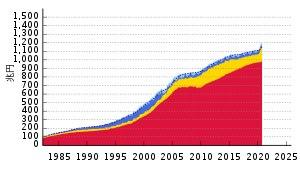
La dette publique du Japon, ou rigoureusement la dette brute de l’ensemble des administrations publiques japonaises, regroupe l'ensemble des engagements financiers, sous formes d'emprunts, pris par l’État japonais, ses collectivités territoriales et ses organismes publics.